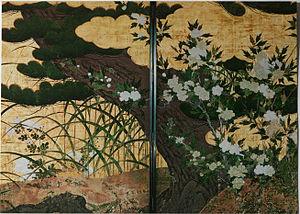
Le terme « trésor national » est utilisé au Japon depuis 1897 pour désigner les biens les plus précieux du patrimoine culturel du Japon